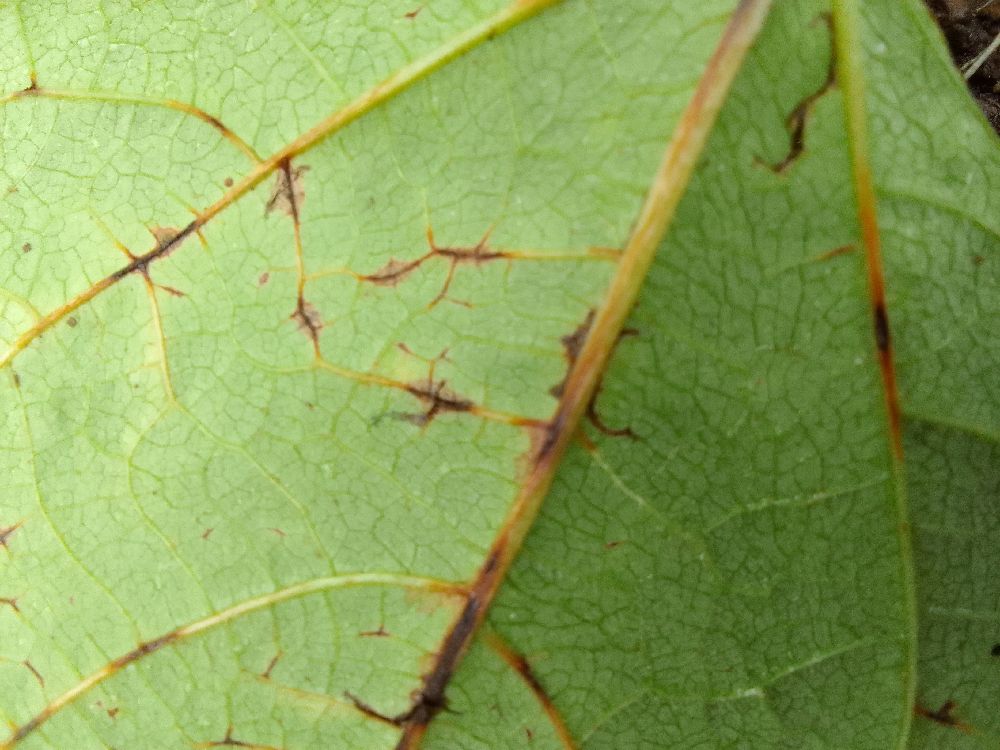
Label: anthracnose